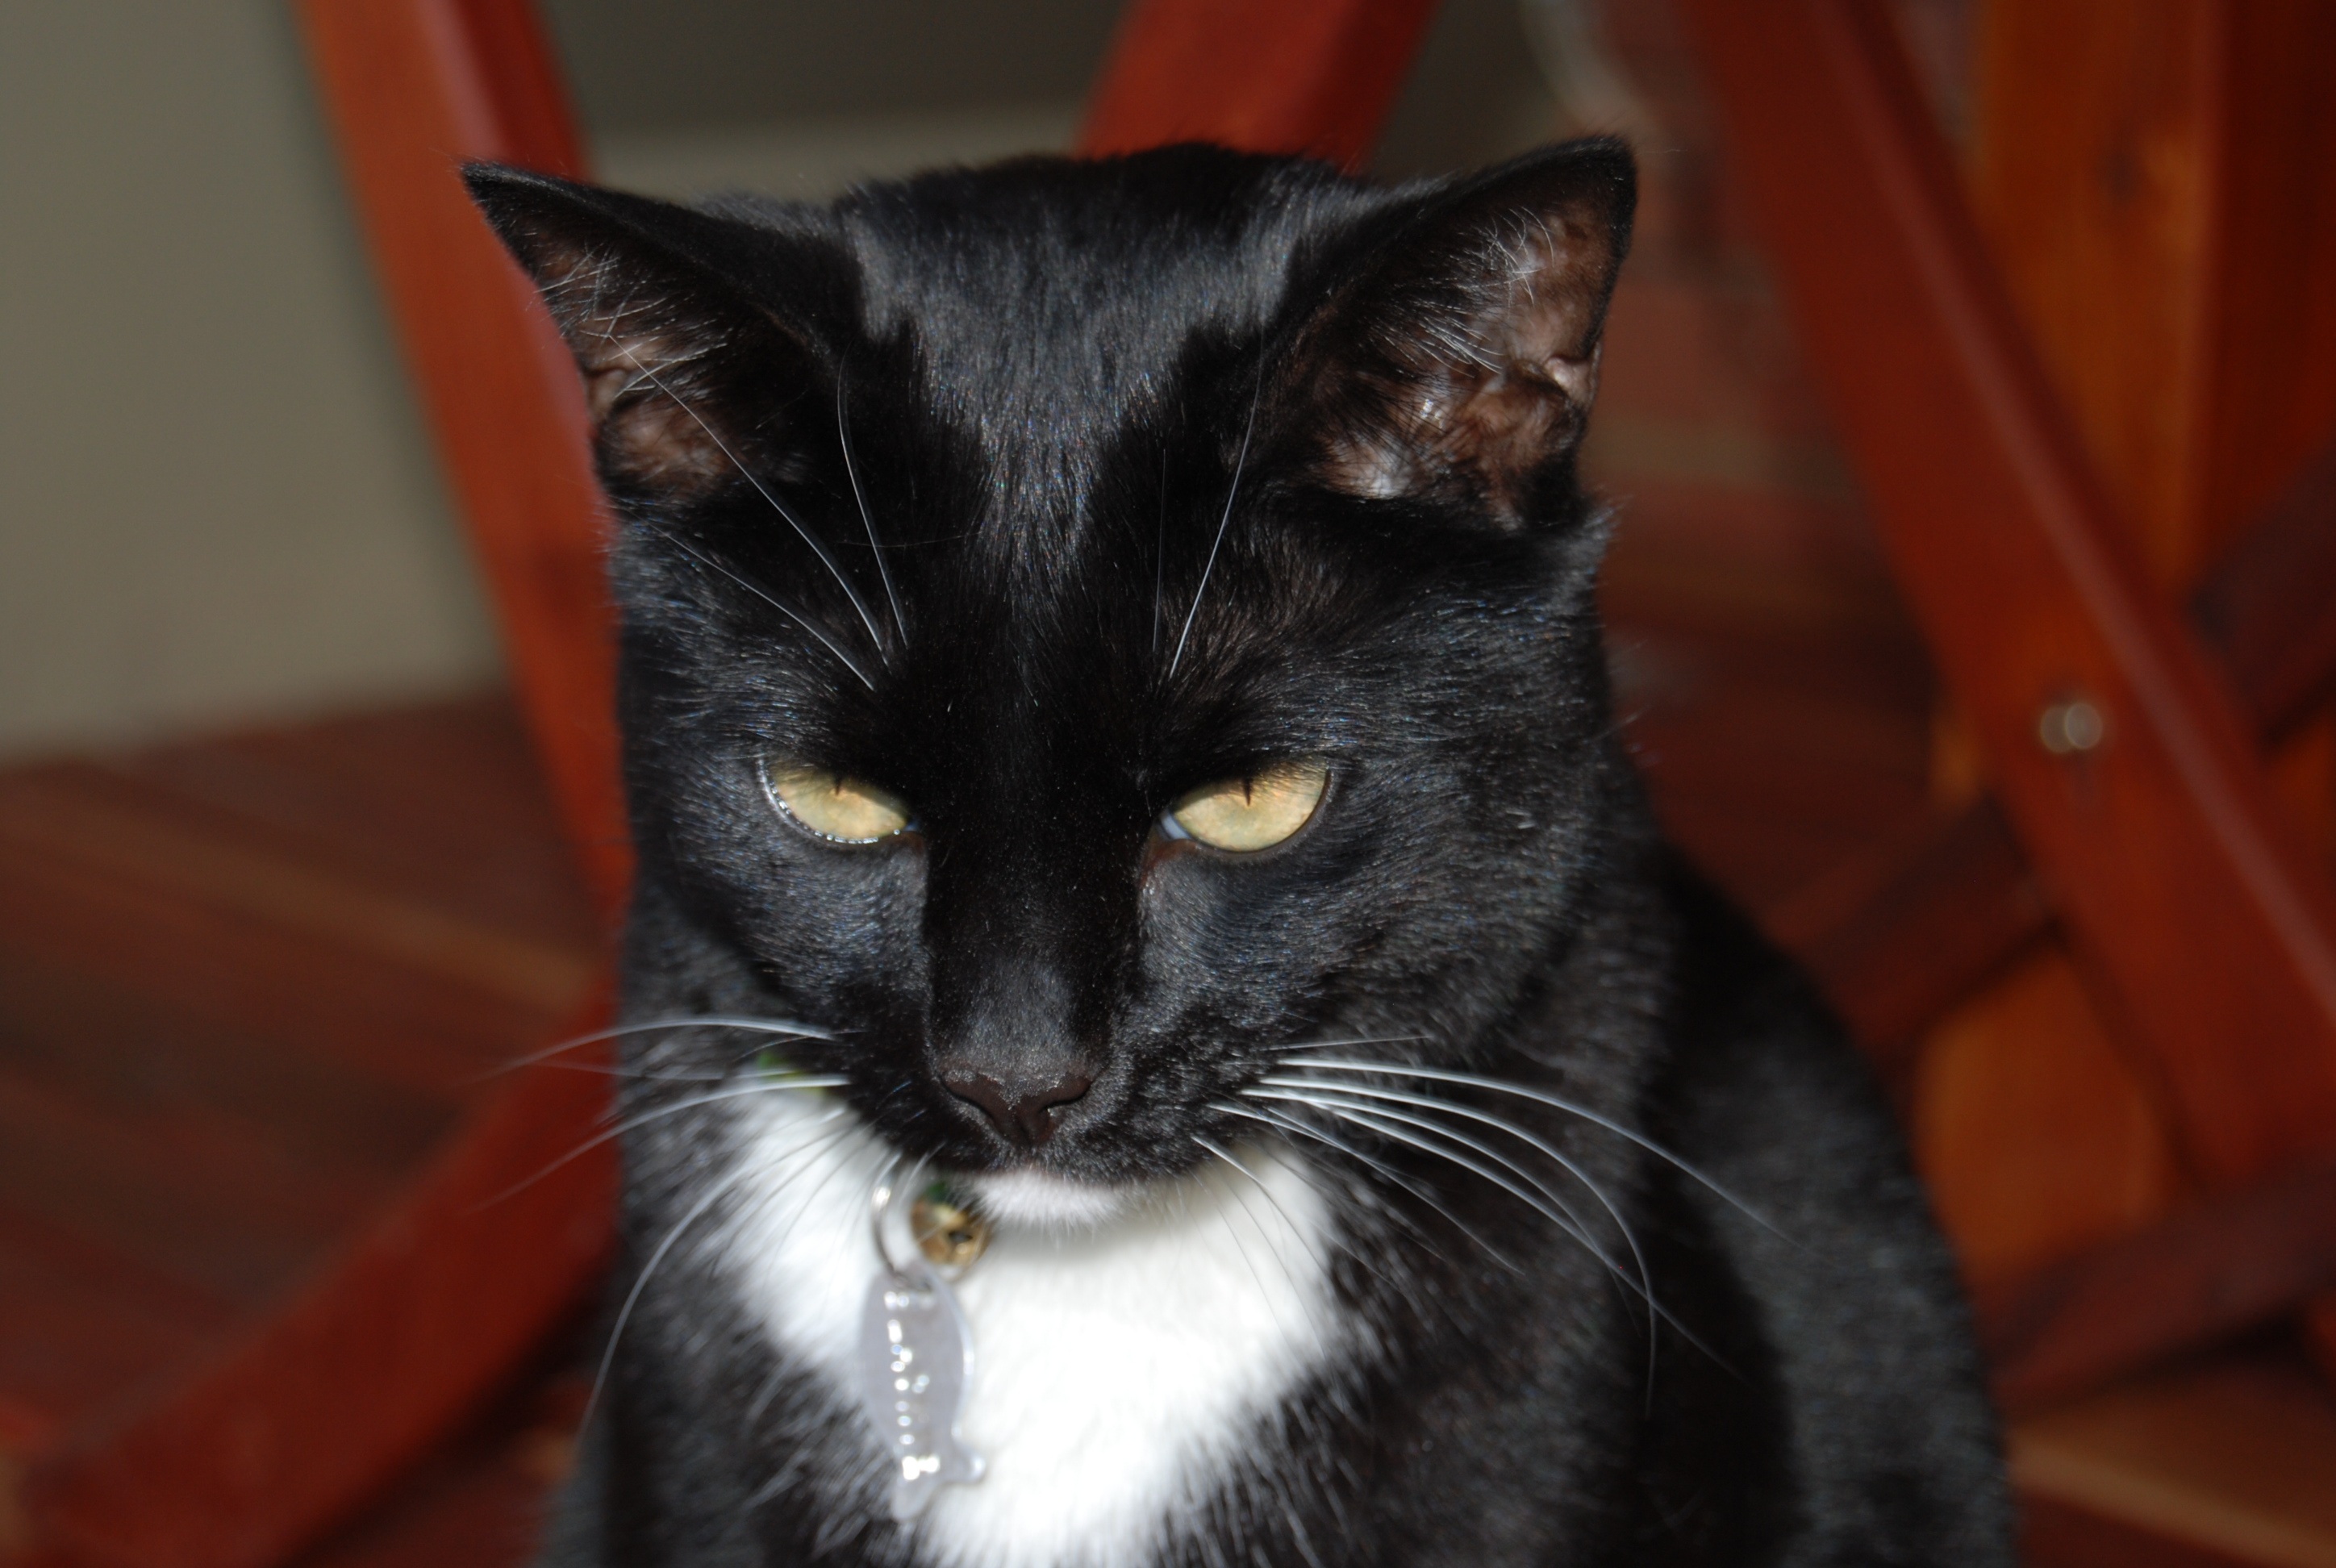
animal, female, pet, portrait, cat, mammal, black cat, black, whiskers, vertebrate, domestic, bombay, burmese, european shorthair, tuxedo cat, small to medium sized cats, cat like mammal, carnivoran, domestic short haired cat